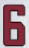
Number: 6